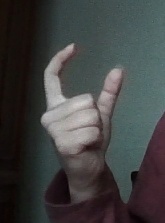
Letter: nun